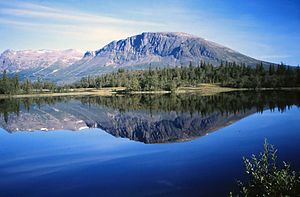
Hemsedal / Galleri
Skogshorn i Hemsedal, Norge. 1. august 1999
Hemsedal er en kommune i Viken fylke i Norge.